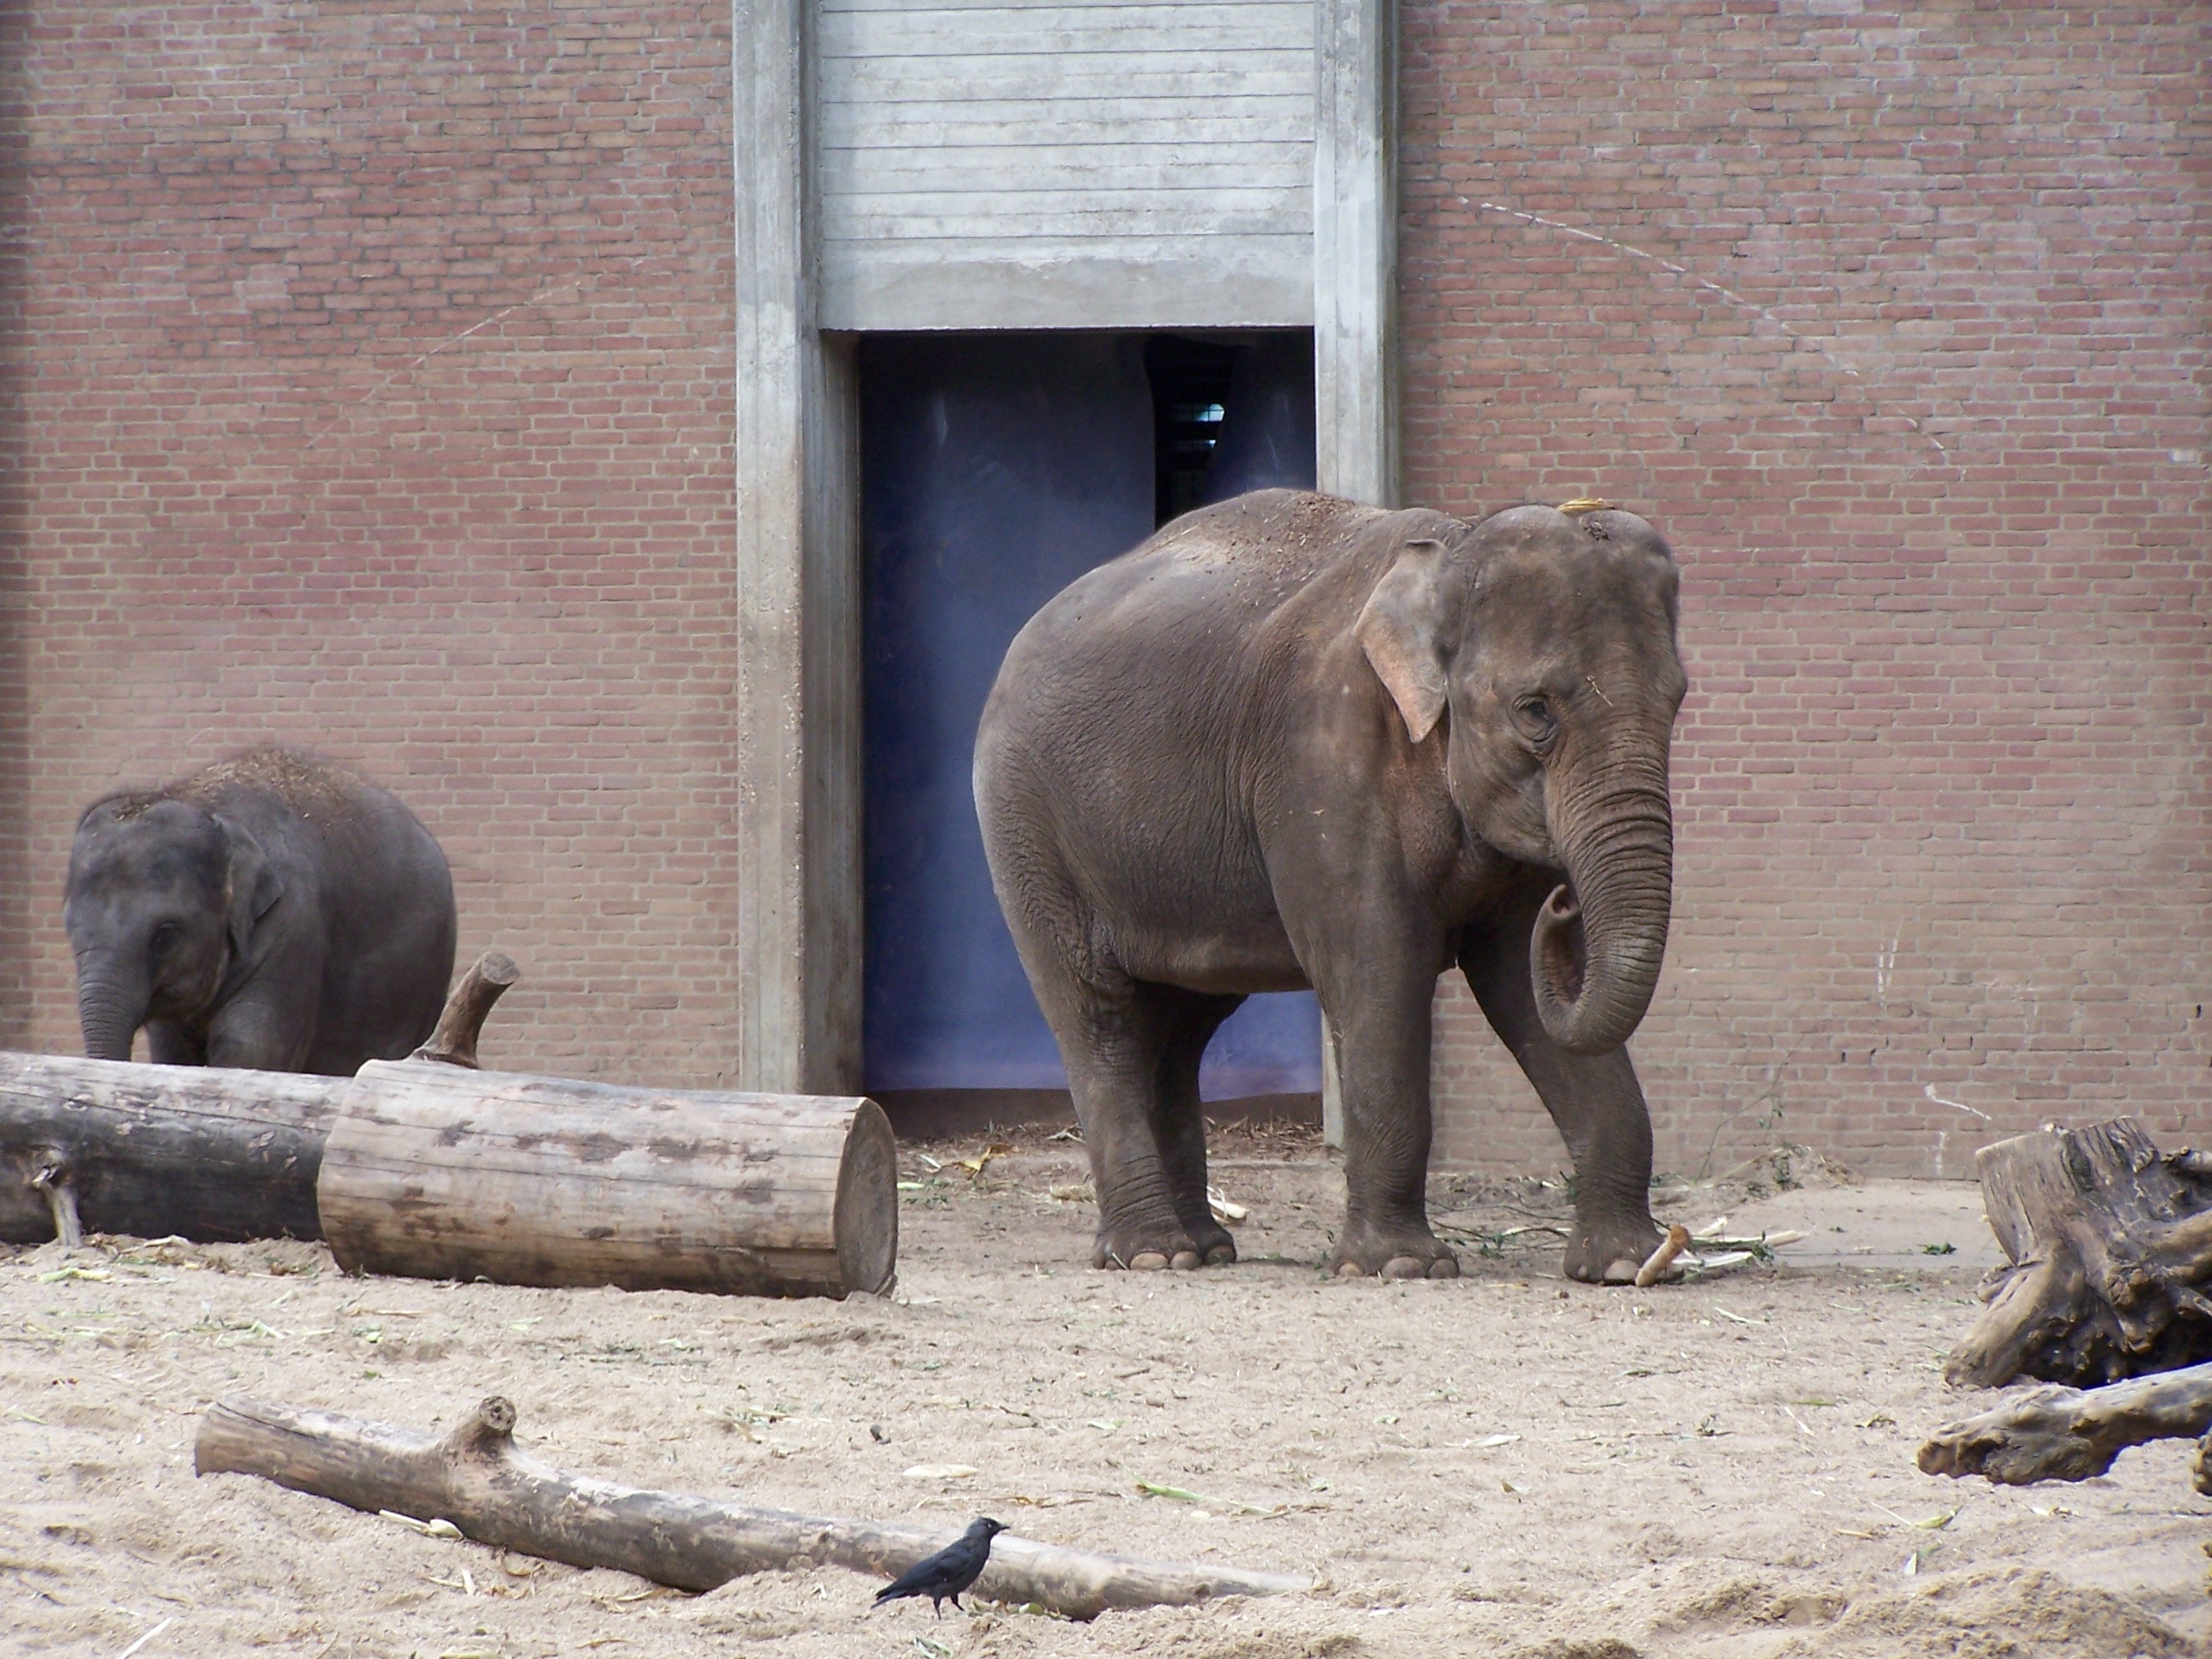
animal, recreation, wildlife, wild, zoo, mammal, fauna, elephant, big, large, indian elephant, outdoor recreation, elephants and mammoths